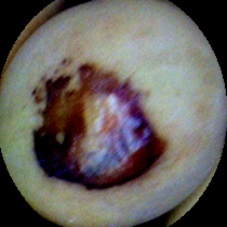
Label: Broken